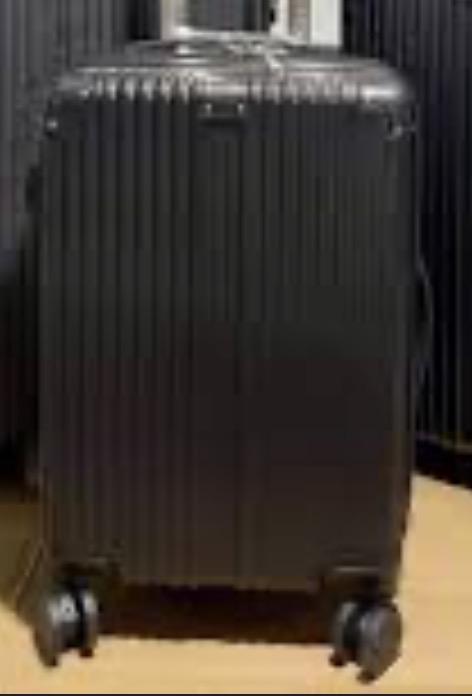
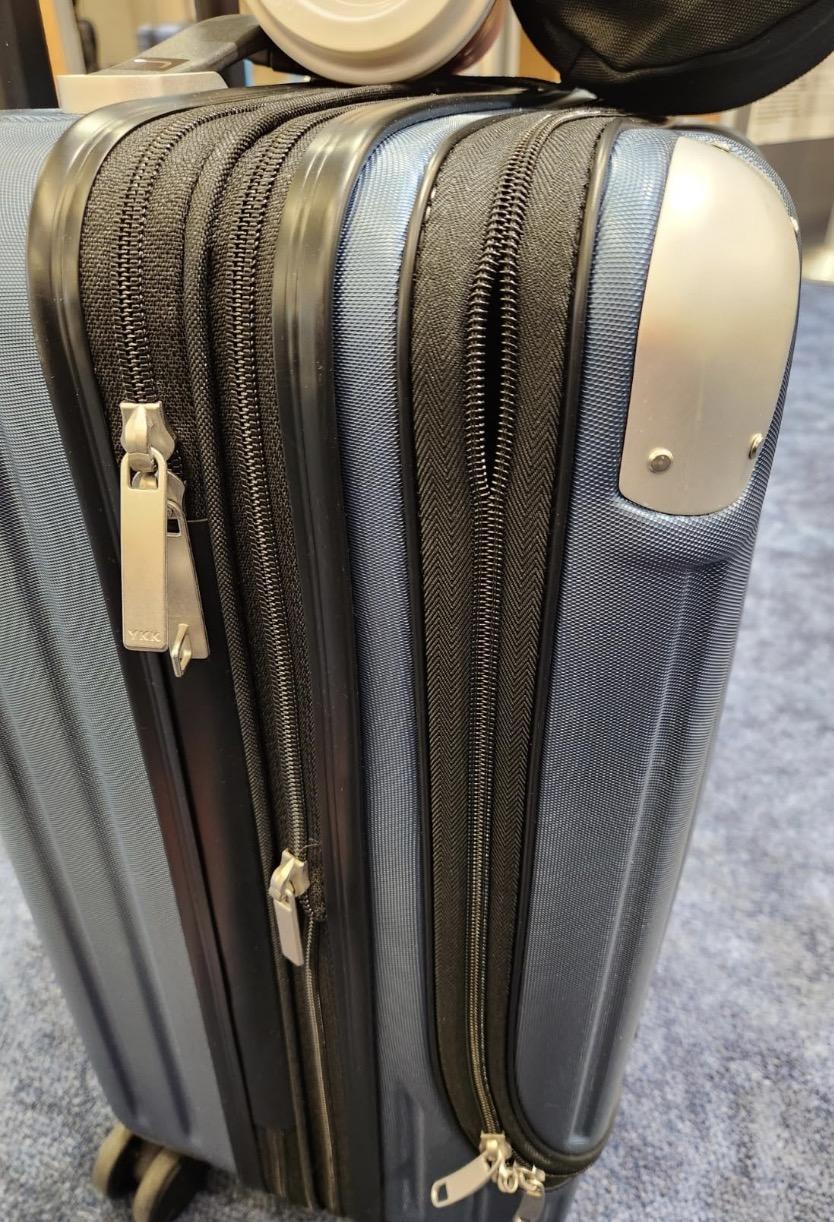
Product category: items_tea
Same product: no